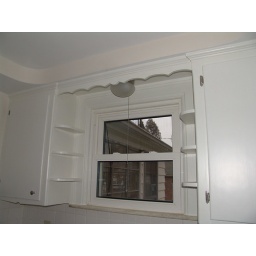
Window to the backyard over the kitchen sink